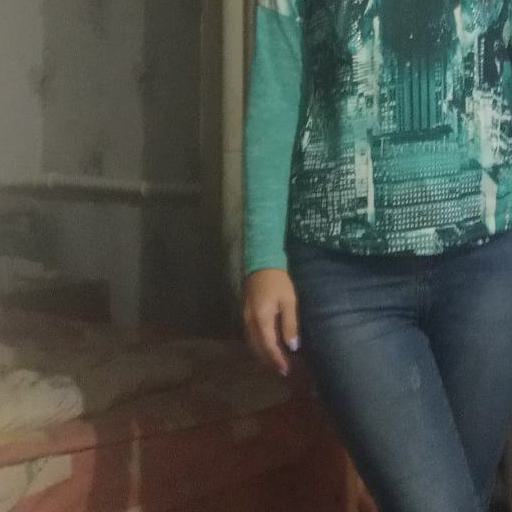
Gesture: no_gesture